Alley

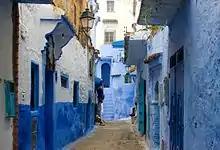

London has numerous historical alleys, especially, but not exclusively, in its centre; this includes The City, Covent Garden, Holborn, Clerkenwell, Westminster and Bloomsbury amongst others.